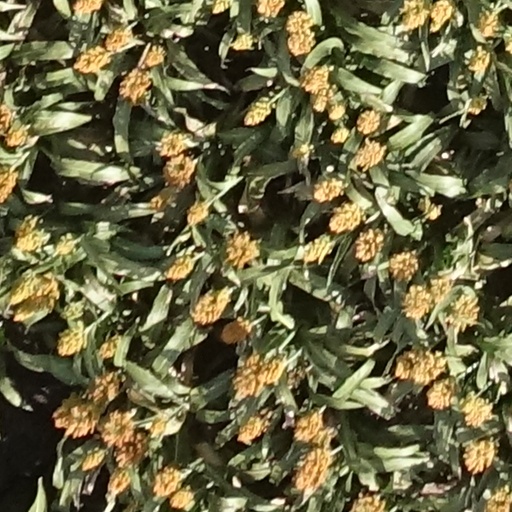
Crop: sorghum